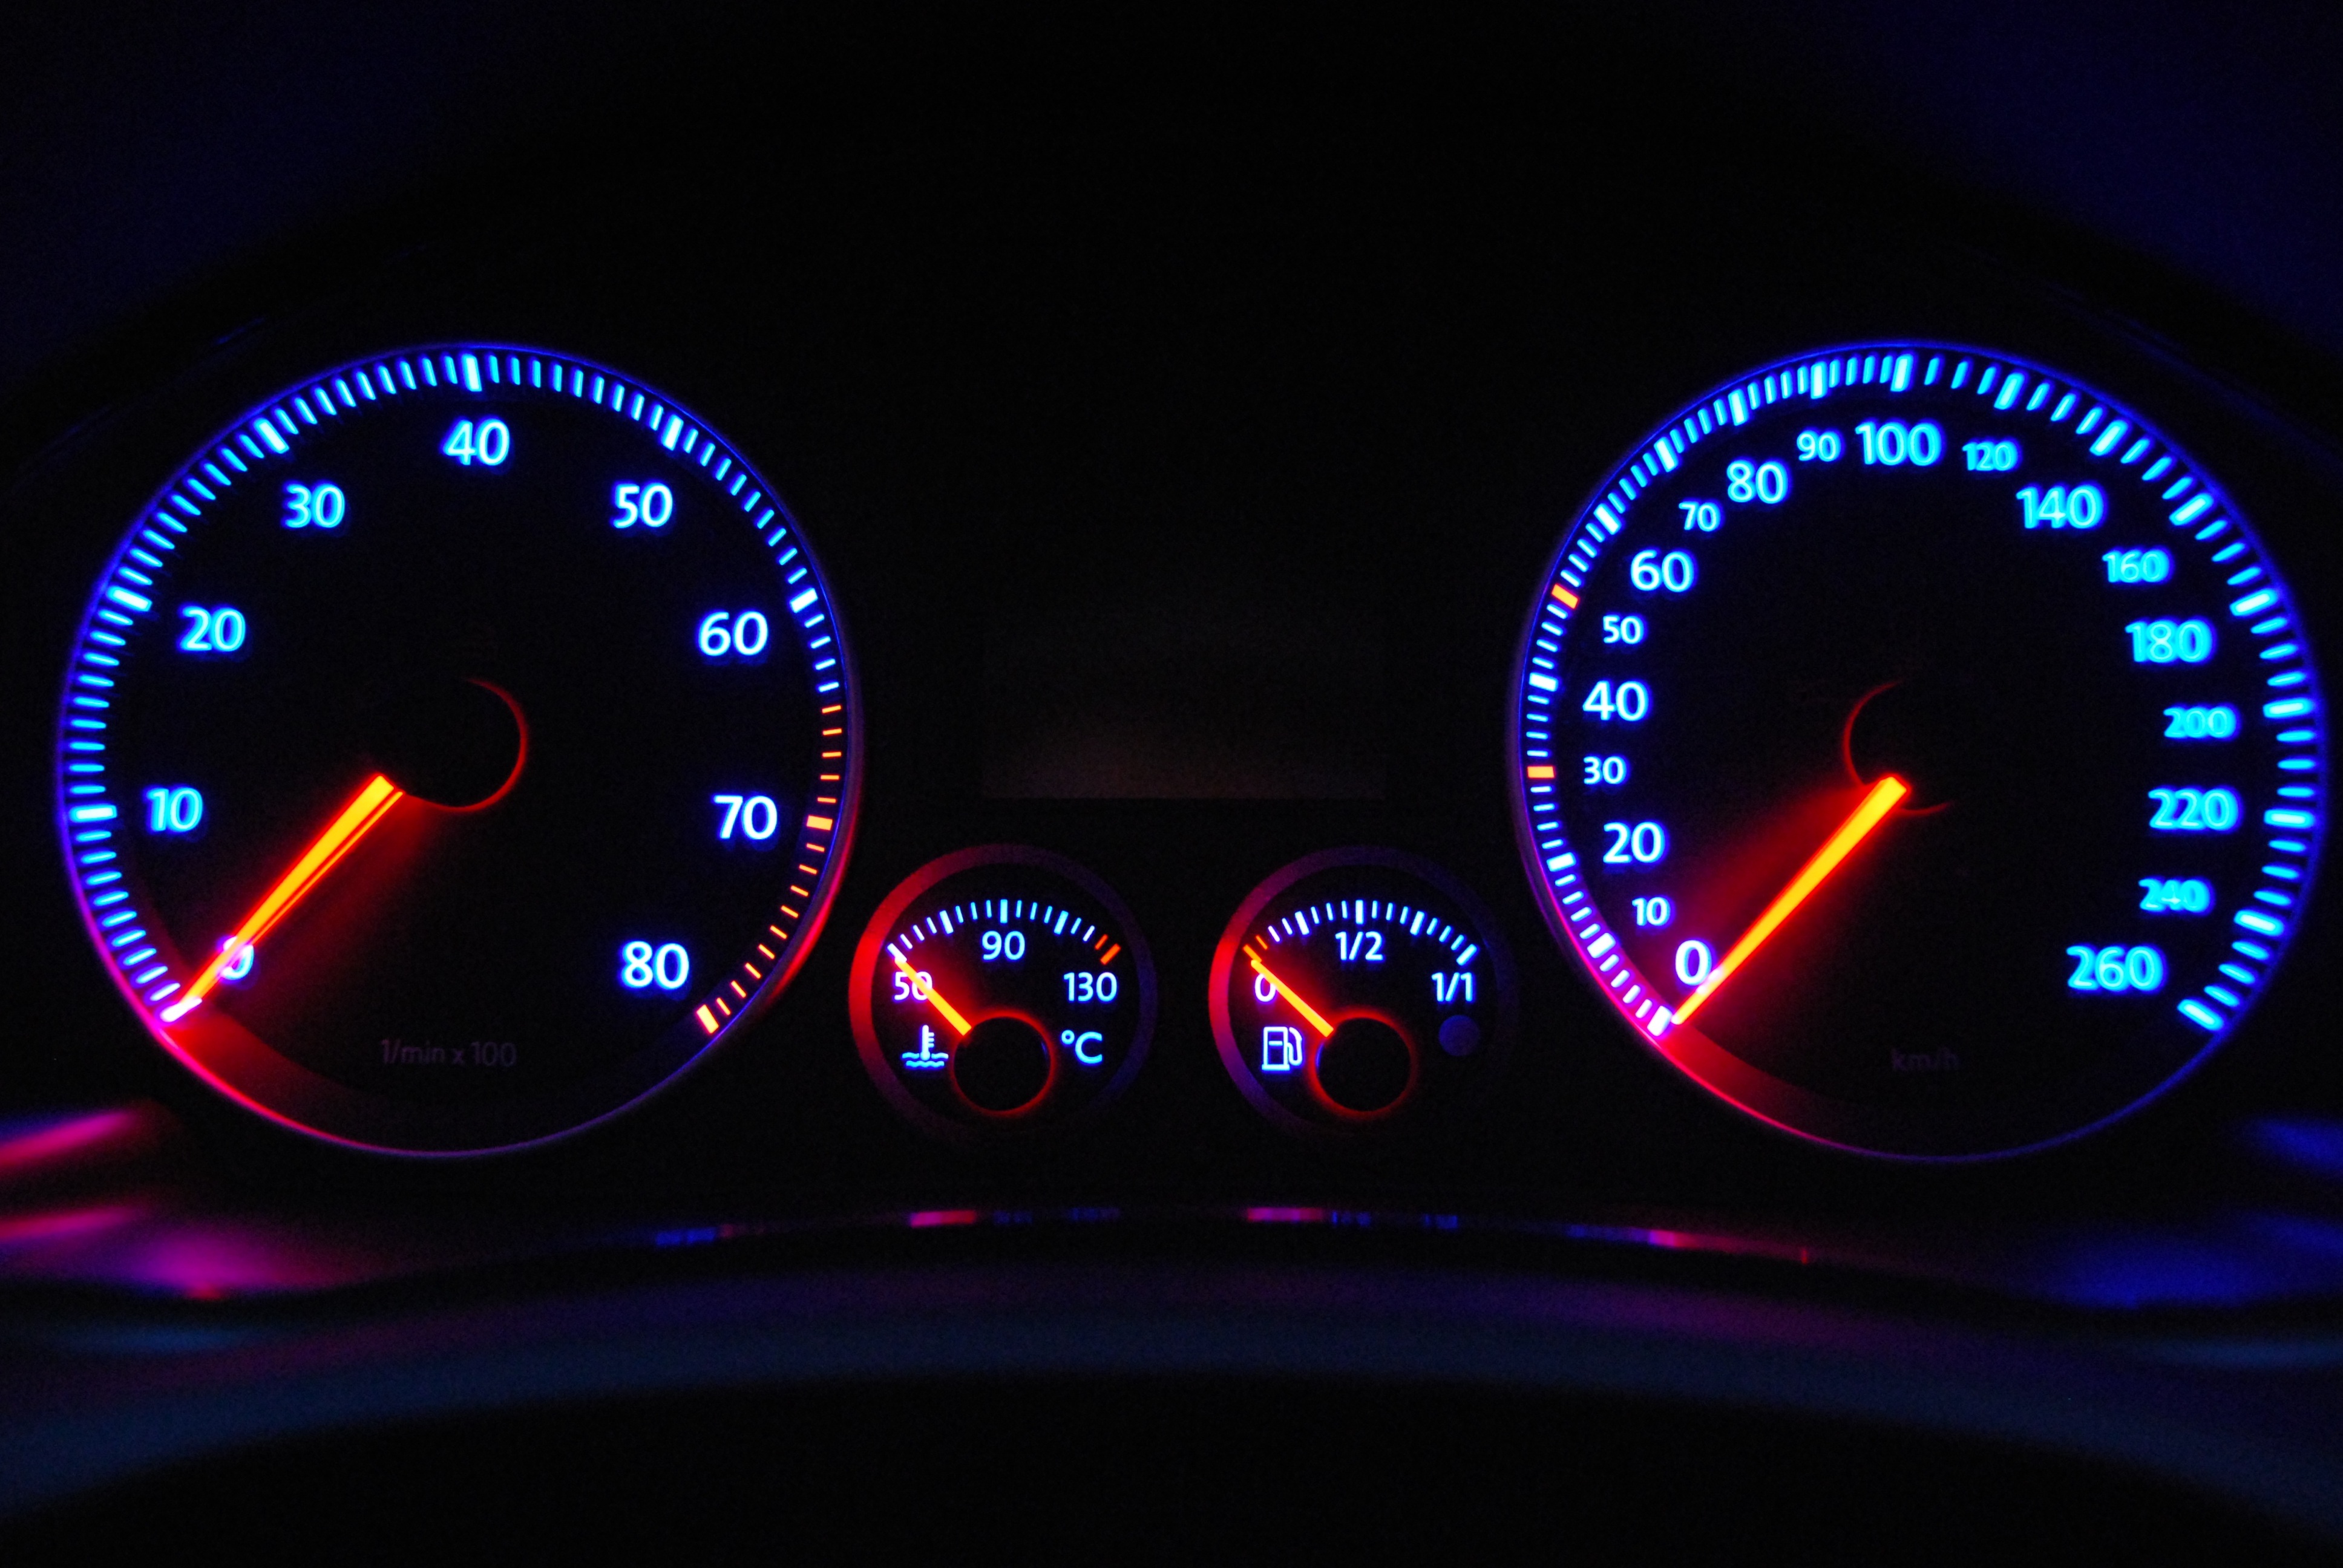
car, wheel, vehicle, auto, gauge, steering wheel, dashboard, speedometer, tachometer, rim, automotive exterior, compact car, executive car